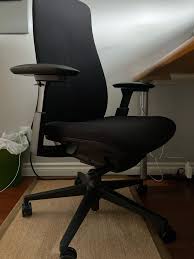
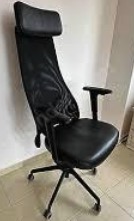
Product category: items_chair
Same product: no